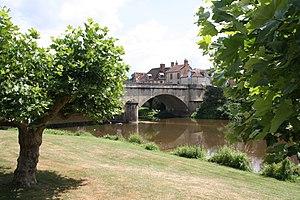
l'Aumance à Hérisson, France This file was uploaded with Commonist.
L’Aumance est une rivière française, affluent du Cher en rive droite, et dont le cours, comme le bassin versant, se situent presque entièrement dans le département de l'Allier avec quelques km² dans le département du Puy-de-Dôme.